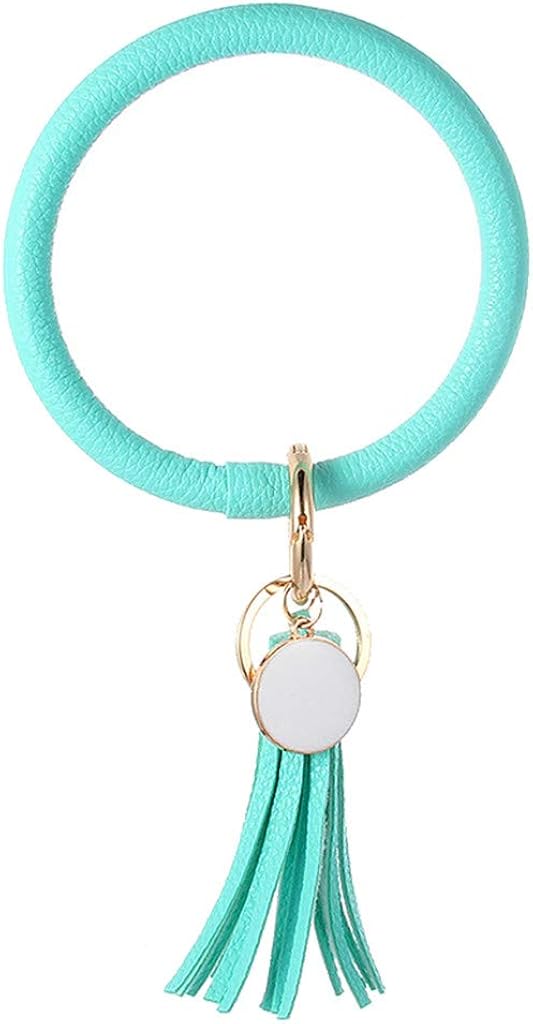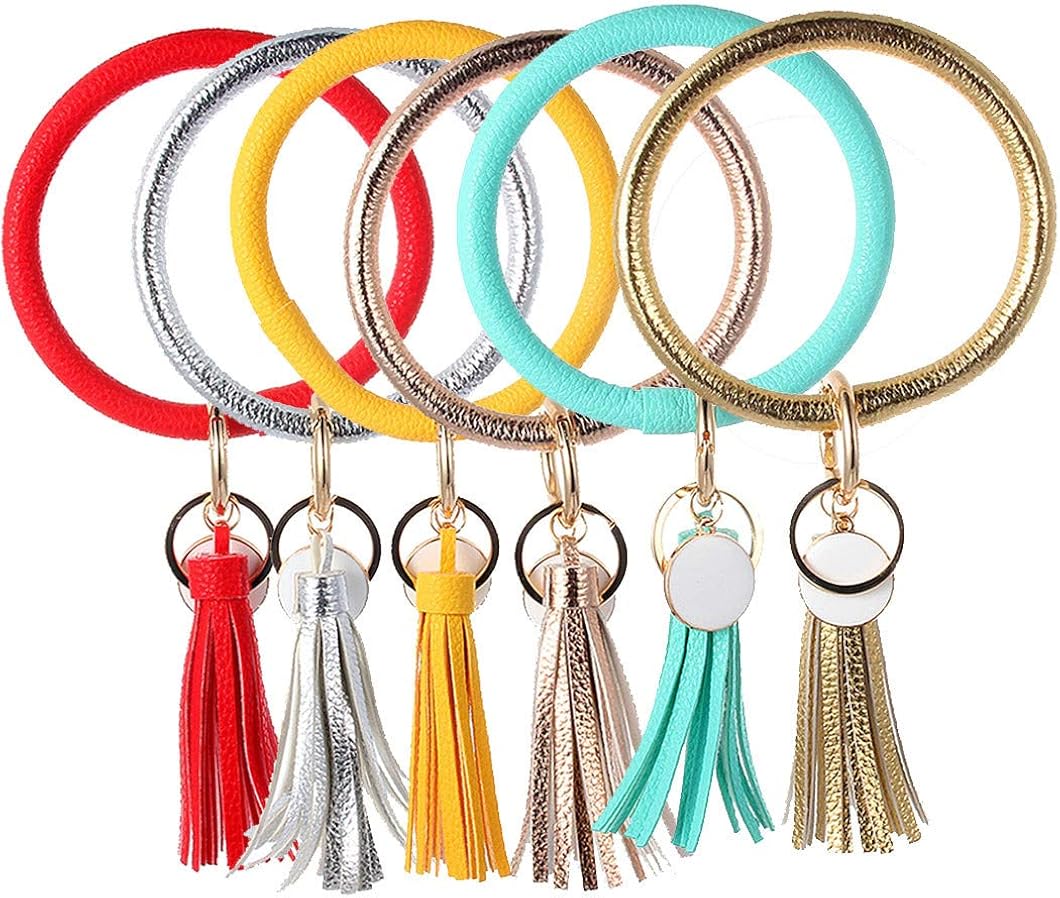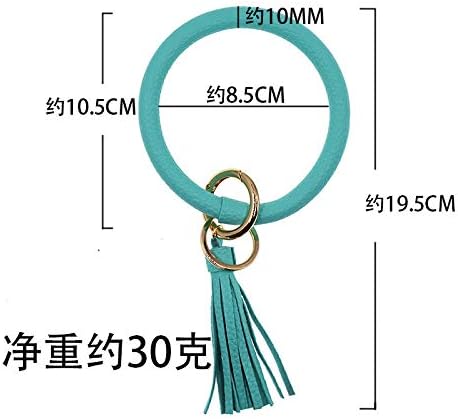
LANGMAN Bracelet Leather Key Ring Bangle Keyring, Tassel Ring Circle Key Ring Keychain Wristlet
Category: AMAZON FASHION
Selling point: Simple and stylish Selected high quality metal Cartoon style big cock has characteristics Suitable as a gift for mom, girlfriend, good friend Suitable for all occasions. Like weddings, parties description: Size:size as show Material: leather Color: red,silver,yellow,gold,blue,rose gold contain: 1× keychain
Features: Key ring for women keychain chain bracelet wristlet rings bangle car keychains leather keys with circle big tassel bracelets wallet large girl round small chains wrist silicone womens wallets keyring | Key ring for women keychain chain bracelet wristlet rings bangle car keychains leather keys with circle big tassel bracelets wallet large girl round small chains wrist silicone womens wallets keyring | he round key ring chain can hold your car key, house keys,even a mini card case wallet.You can always find keys in any bag,purse,backpack,or travel bag effortlessly.Great for busy men and women, also suit for the elders or the youngsters to convenient carrying their keys or small wallet to avoid losing. | These o key ring super stylish and the perfect color for the summer,spring etc.Take your keychain wristlet while walking, shopping, travelling!This round o ring wrist keychain is a perfect gift for yourself or any woman in your life who loves fashion, minimalism and convenience! | The wristlet keychain bracelet is made of a durable leatherette featuring the multicolored design.High quality PU leather wristlet keychain with a tassel is light weight and sturdy, slightly flexible, comfortable to wear.The clasp allows for quick removal at the valet or when letting someone borrow you keys and the design makes sure no nails are broken in the process. | Leather circle rings key chain is the perfect addition to any key ring, wallet, purse, backpack, or travel bag, widely applied in home, office, workshop, shopping and fitness. Also is a great gift for your family, friend, teacher. | If you are not satisfied with our products, contact us any time, we will get you back within 24 hours try our best to make things right. We just hope you have a pleasant shopping!